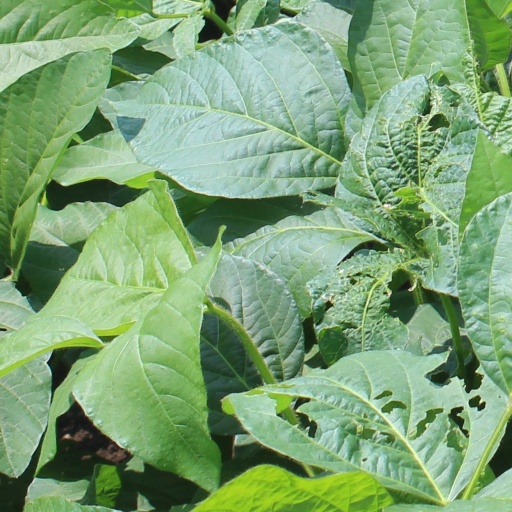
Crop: soybean